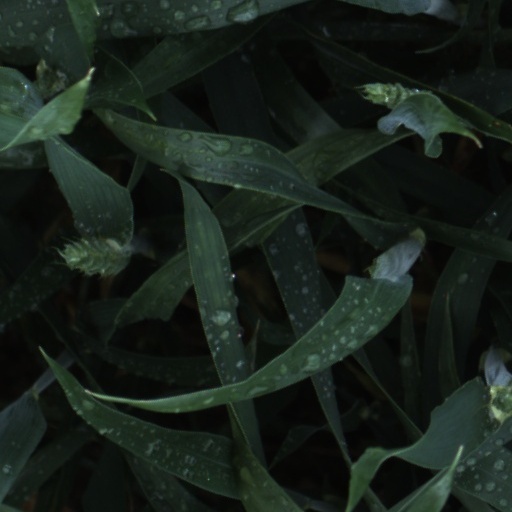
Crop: wheat